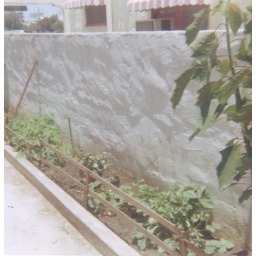
Tomato plants and Mansfield's house in the background